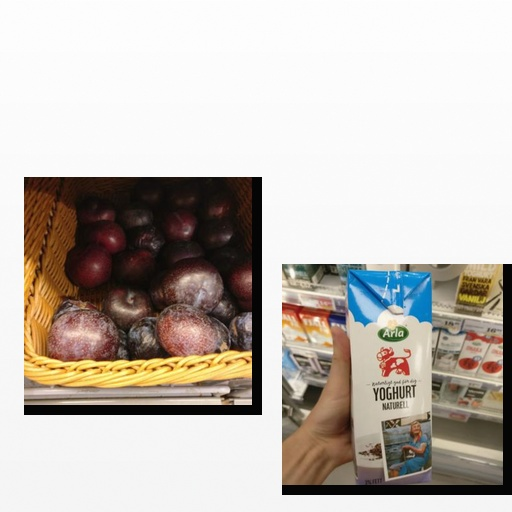
Food items: natural_yogurt, plum